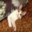
Label: cat